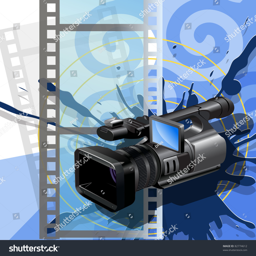
illustration , video camera on background of the film